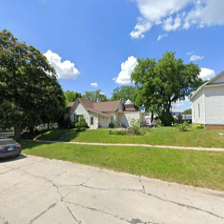
Label: streetView